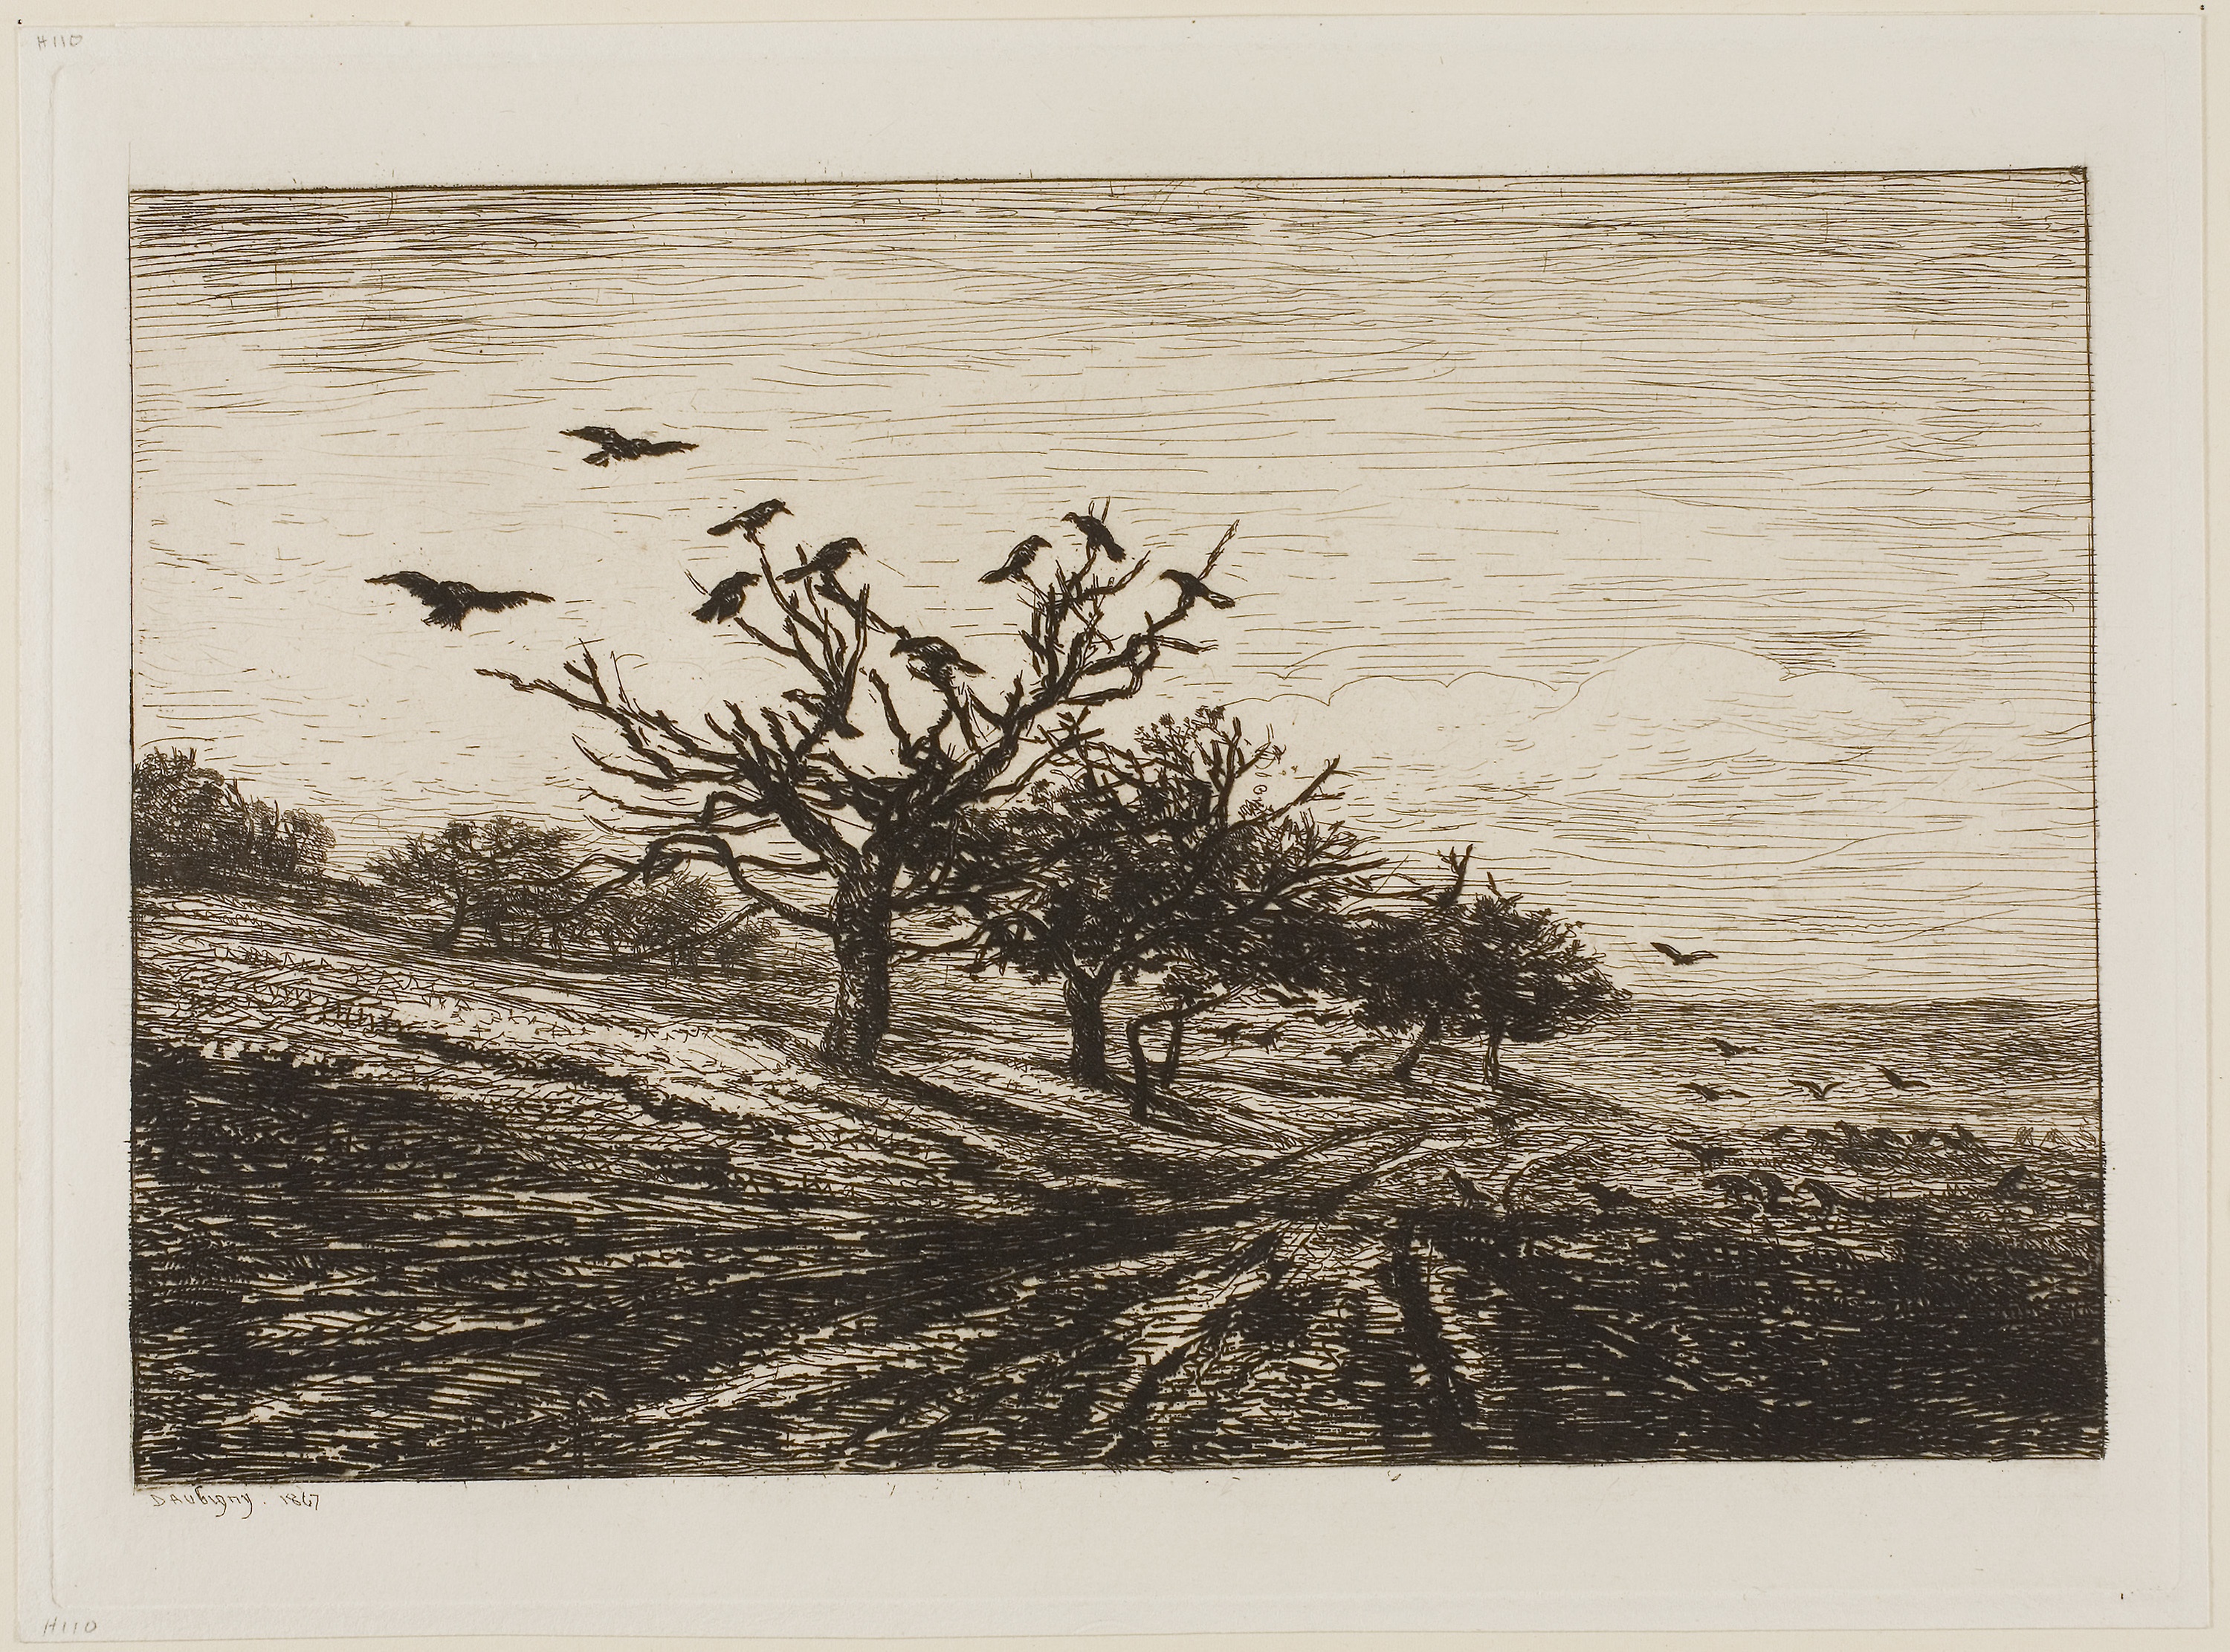
fauna, picture frame, tree, wood, black and white, painting, visual arts, water, branch, artwork, bird, art, stock photography, water bird, twig, flower, driftwood